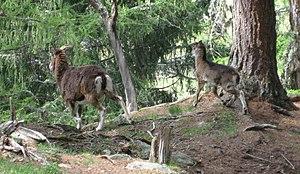
Merlet est un lieu-dit qui se situe à 1 563 m d'altitude, sur les hauteurs de la commune des Houches, dans le massif des Aiguilles Rouges. Un parc animalier y est situé.